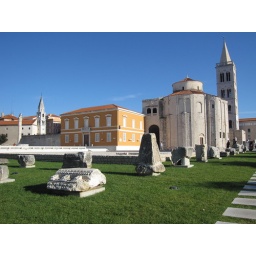
Amazing green grass and blue sky! (All pieces laid out in neat organisation compared to Rome!)